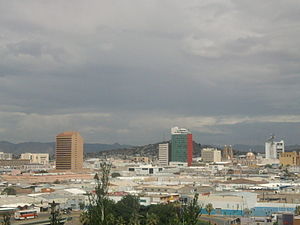
Chihuahua (by) / Eksterne henvisninger
Byen Chihuahuas skyline.
Chihuahua er navnet på hovedstaden i delstaten Chihuahua i Mexico. Byen har ca. 720.000 indbyggere.